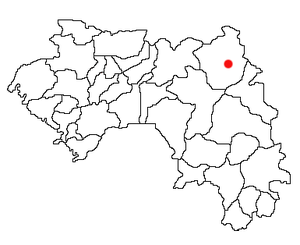
La préfecture de Siguiri est une subdivision administrative de la région de Kankan, en Guinée. Son chef-lieu est la ville de Siguiri.
Siguiri en arabe سِجِرِ est à la fois une préfecture et une ville situées au nord-est de la Guinée.